55th Medical Group

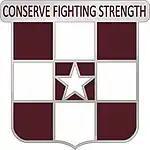
Distinctive unit insignia, 55th Medical Group

The 55th Medical Group was constituted on 13 January 1941, in the Regular Army as the 55th Medical Battalion. The battalion served in combat in Europe in World War II. Later reorganized as a medical group, the unit again saw combat in the Republic of Vietnam. It was stationed at Fort Bragg, North Carolina during the Cold War, before and after its deployment to Vietnam and again in the 1990s.